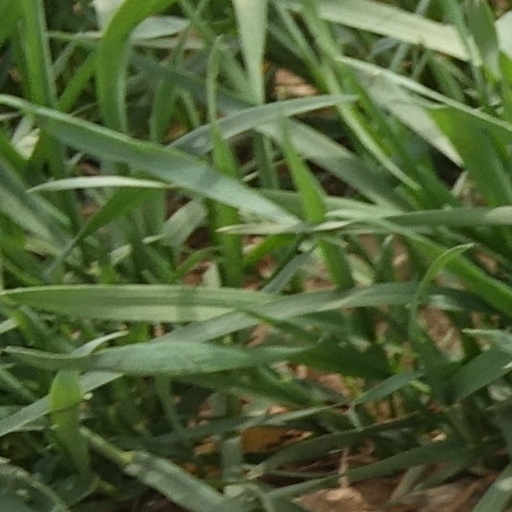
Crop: wheat